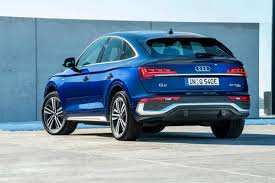
Label: noambulance